York–Beverley line

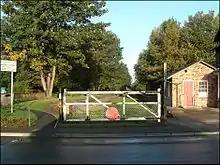
The former station at Stamford Bridge (2006)

As of 2015, much of the former trackbed is still extant, with exceptions within the towns of Pocklington, Stamford Bridge and the York urban area where building development has taken place. The heavier engineering works east of Market Weighton are more visible, whilst west in the Vale of York parts of the line are no longer evidenced on the ground, more than half of the route is discernible as earthworks or field boundaries. The route between Beverley and Market Weighton has been converted into a cycleway, "Hudson Way" (also known as "Wilberforce Way").